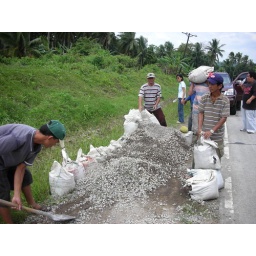
Locals provide labour for the building of a new water system in the Macalelon region of the Philippines.